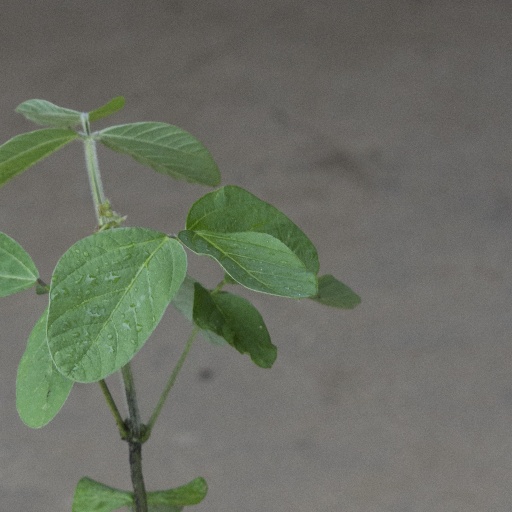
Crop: soybean